Jefferson Davis County Courthouse

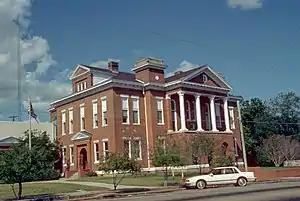
Jefferson Davis County Courthouse, 1993 photograph by Calvin Beale

Jefferson Davis County Courthouse is a historic county courthouse built in 1907 in Prentiss, Mississippi, the county seat of Jefferson Davis County. The courthouse was added to the National Register of Historic Places on November 10, 1994. It is located at the junction of North Columbia Avenue and 3rd Street.